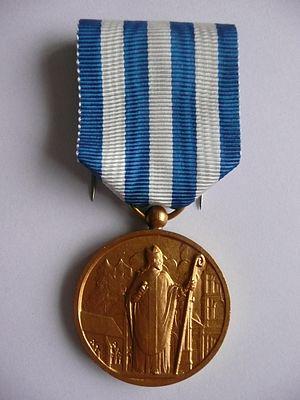
Médaille de Saint-Dié (Mérite diocésain) - 1931 -
Louis-Augustin Marmottin, né le 11 mars 1875 à La Neuville-au-Pont, mort le 9 mai 1960 à Reims, est un évêque catholique français, évêque de Saint-Dié de 1930 à 1940 puis archevêque de Reims de 1940 à 1960.